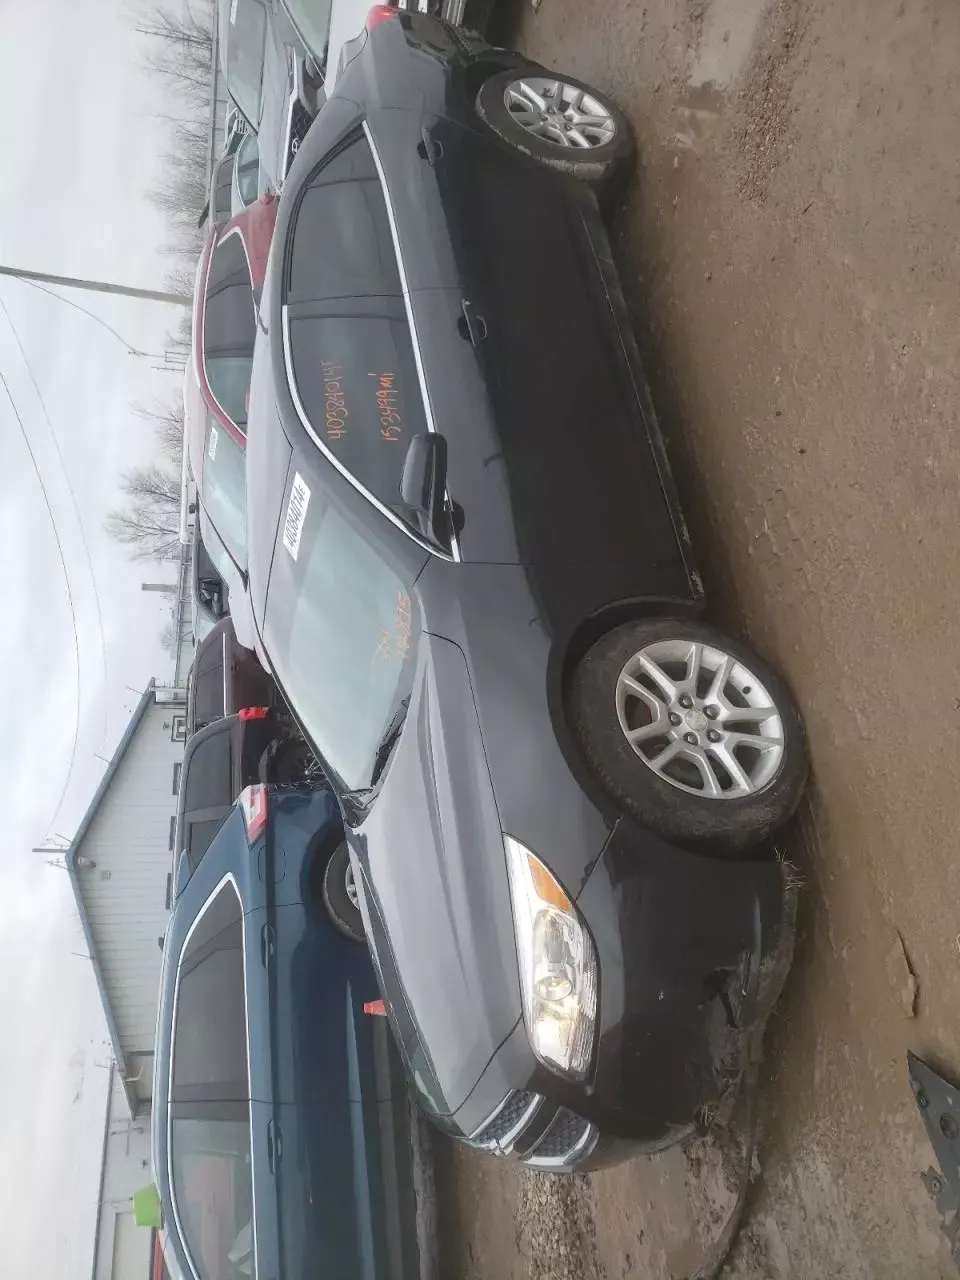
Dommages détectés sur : pare-choc avant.
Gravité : mineur